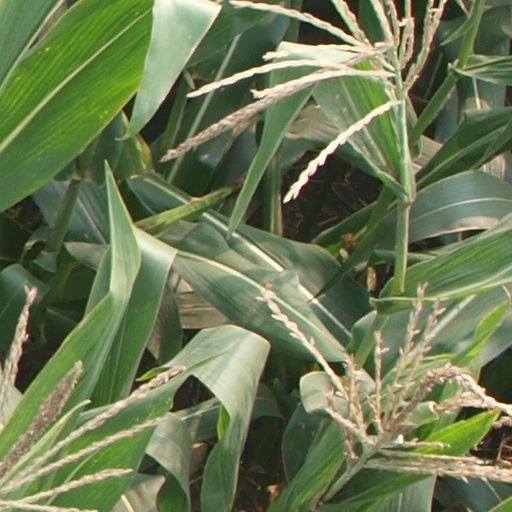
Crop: maize; corn